Ron George Round Barn

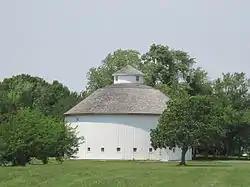
Ron George Round Barn in 2011

Ron George Round Barn is a round barn northeast of the U.S. village of Romeoville, Illinois. It was originally constructed for Frank Eaton c. 1912–13 in Bolingbrook, Illinois.